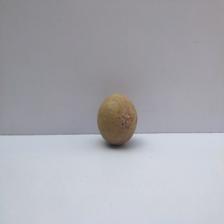
Size: Small